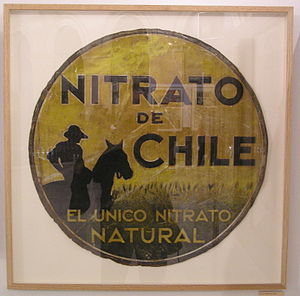
Næringsstof (plantenæring)
Med Justus von Liebigs opdagelser i midten af det 19. århundrede blev man klar over betydningen af at tilføre næringsstoffer. Et af de første midler, der blev forhandlet globalt, var den chilenske guano, der blev solgt som chilesalpeter.
Et næringsstof for planter er normalt de næringsstoffer, der optages fra jorden. De samme stoffer benævnes i andre sammenhænge som gødningsstoffer, næringssalte eller bare næring. I bredere forstand er næringsstof for planter den glukose, de selv fremstiller i fotosyntesen.